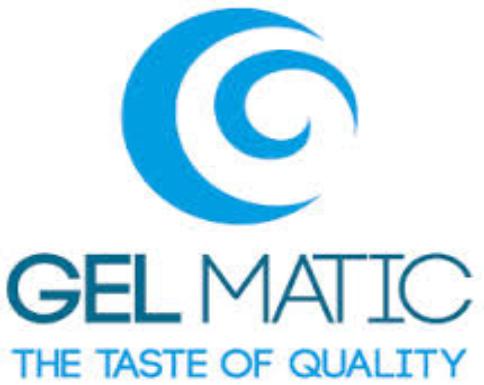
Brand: Gel
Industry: Necessities